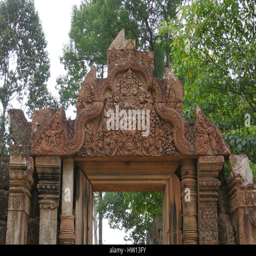
temple was dedicated to deity .